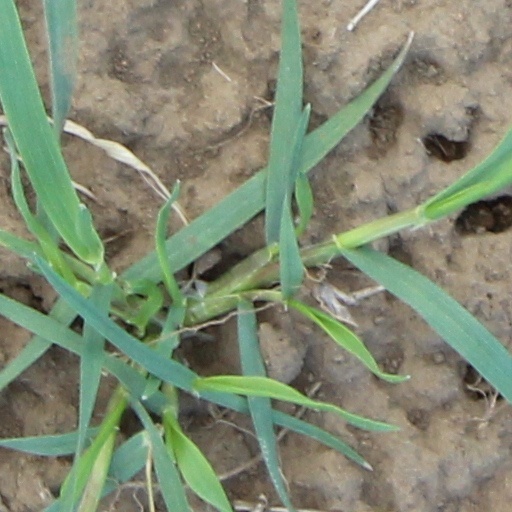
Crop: wheat